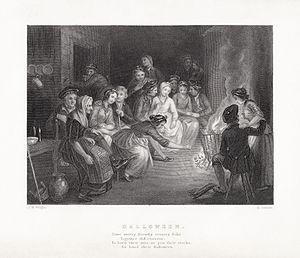
Edward Scriven est un graveur au pointillé et à la manière de crayon de portraits ainsi qu'un collectionneur de dessins et d'estampes britannique.